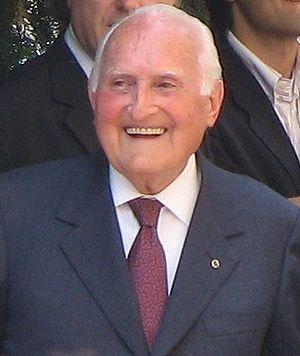
Mani pulite désigne une série d'enquêtes judiciaires réalisées au début des années 1990 et visant des personnalités du monde politique et économique italien. Ces enquêtes mirent au jour un système de corruption et de financement illicite des partis politiques surnommé Tangentopoli. Des ministres, des députés, des sénateurs, des entrepreneurs et même des ex-présidents du conseil furent impliqués.